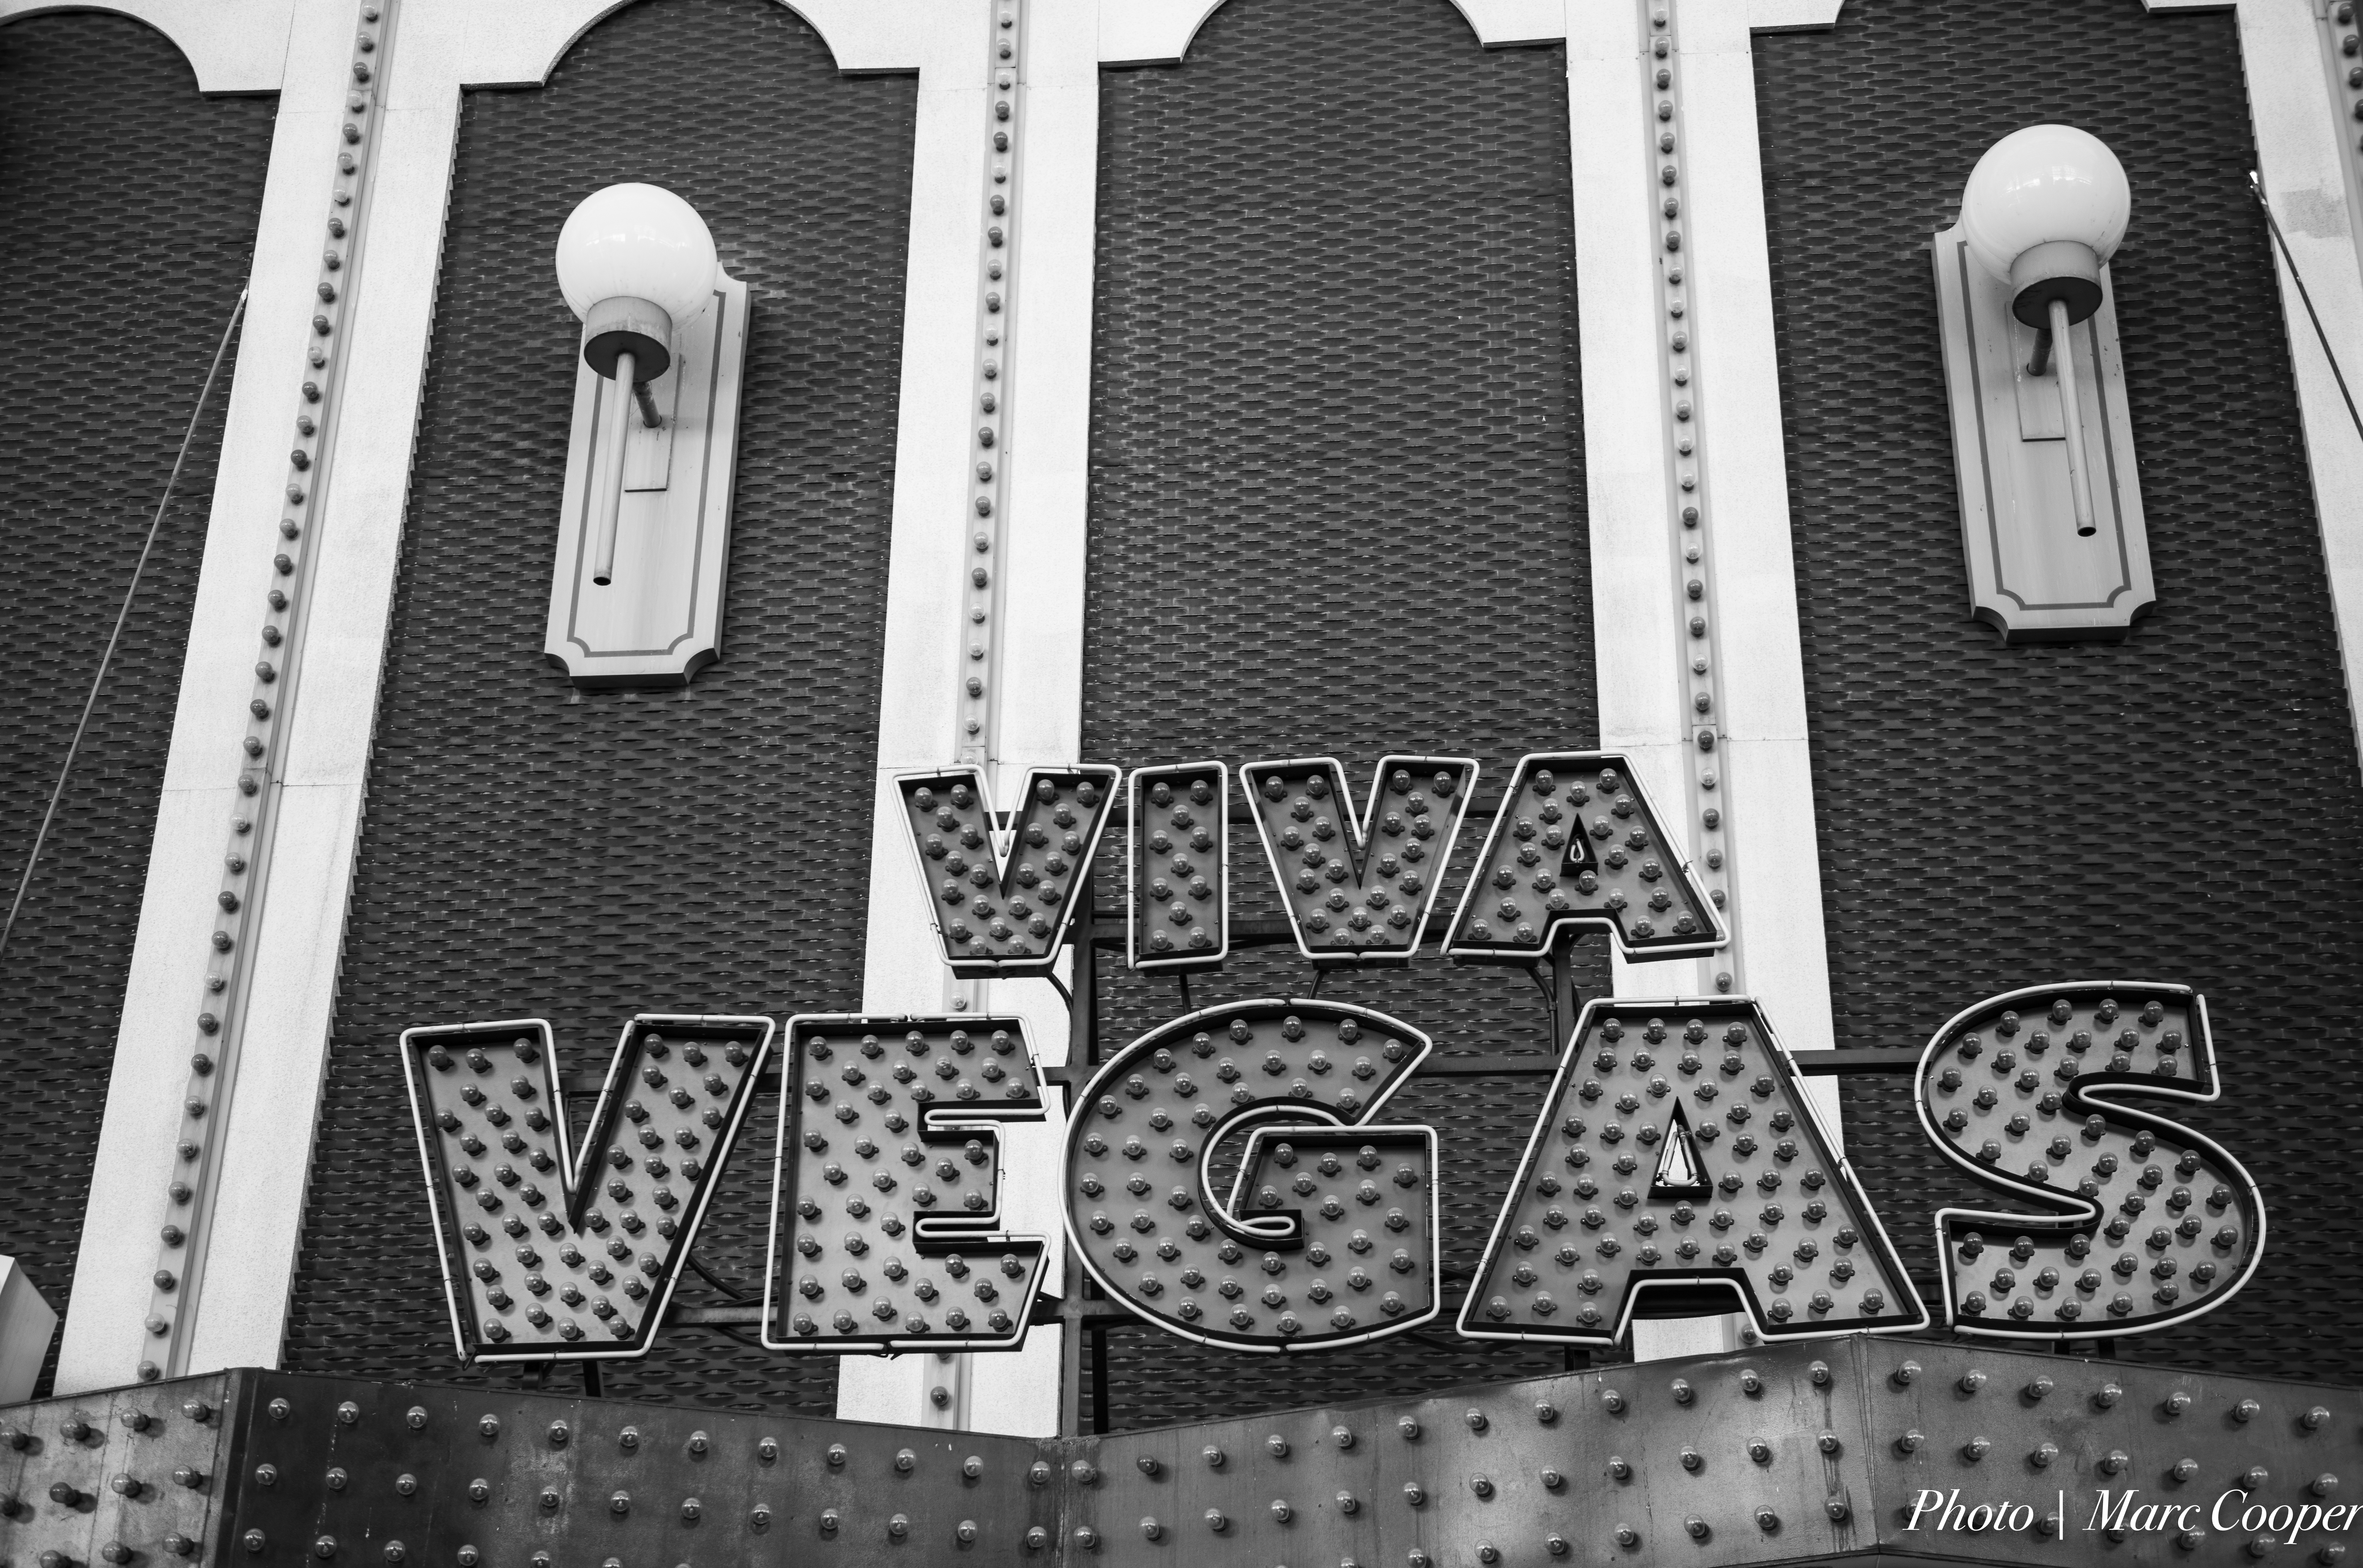
black and white, white, number, pattern, black, monochrome, brand, font, drawing, design, monochrome photography